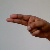
The image shows a hand gesture representing the letter 'H' in Indian Sign Language.